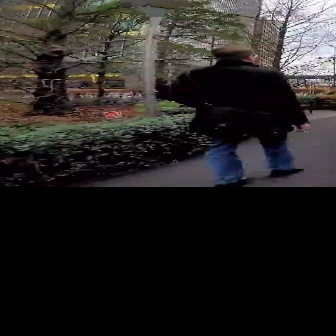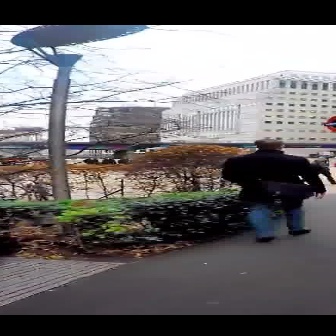
  Please identify the target specified by the bounding box [168,45,309,186] in the first image and locate it in the second image. Return the coordinates in [x_min,y_min,x_max,y_max] format.
Answer: [220,138,324,242]